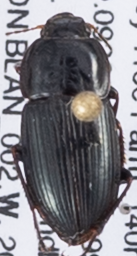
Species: Anisodactylus dulcicollis
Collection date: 2018-06-19
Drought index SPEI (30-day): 1.45
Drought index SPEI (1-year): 0.9
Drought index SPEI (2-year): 0.9